Reedsburg Brewery

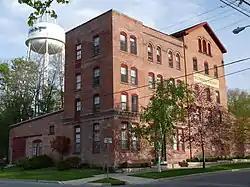

The Reedsburg Brewery is a historic brewery located in Reedsburg, Wisconsin. The company was founded in the 1860s, during the hops boom. The building was rebuilt in 1904, after a large fire destroyed the original structure. The Reedsburg Brewery served as the primary manufacturer of beer for the city, up until Prohibition, in the 1920s. It reopened again in 1933, but eventually had to close in 1950 due to decreasing sales. In 1984, it was added to the National Register of Historic Places.